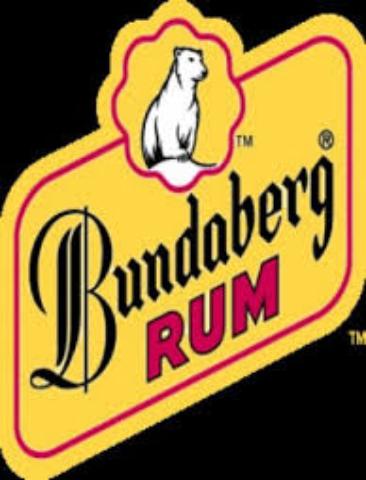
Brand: Bundaberg
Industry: Food